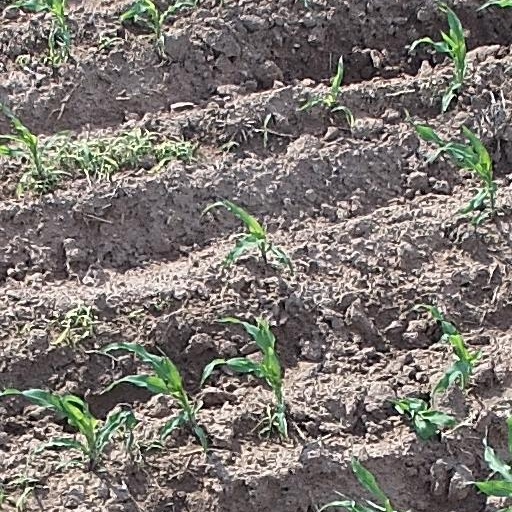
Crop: maize; corn